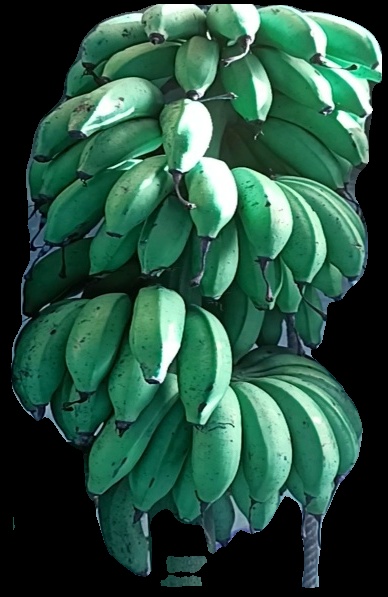
Variety: rasbale
Grade: grade2